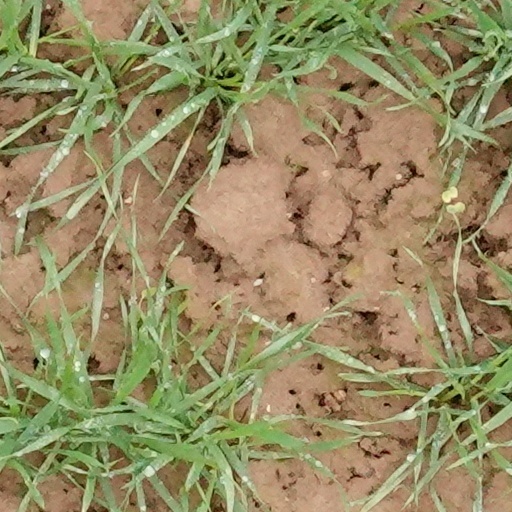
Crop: wheat